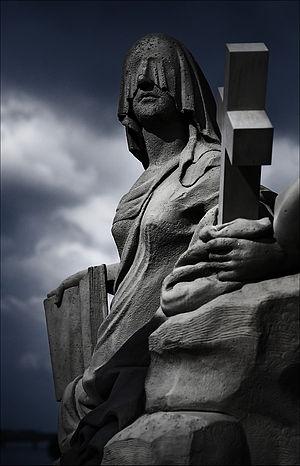
Justice ou Justitia est, dans la mythologie romaine, la déesse de la Justice. C'est une personnification allégorique de la force morale qui sous tend le système légal. La symbolique judiciaire utilise également depuis le XIIIᵉ siècle une figure de la mythologie grecque, Thémis, sous les traits d'une femme aux yeux bandés, symbolisant l'impartialité.